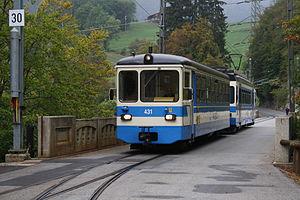
Le pont des Planches est un pont franchissant la Grande Eau à Ormont-Dessous, dans le canton de Vaud, en Suisse.